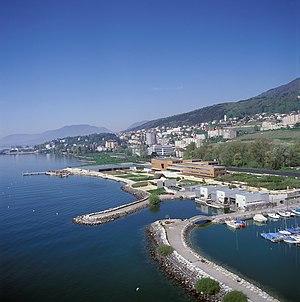
Photo d'Yves André tirée des Archives du Laténium, on y voit ce qu'est devenu le site de Hauterive-Champréveyres, ainsi que la baie.
Le site archéologique de Hauterive-Champréveyres est situé sur la rive du lac de Neuchâtel à l'emplacement qui deviendra par la suite le Laténium. Le site, alors encore immergé, est signalé dès 1858 par Ferdinand Keller. À la suite à la correction des eaux du Jura, les occupations humaines préhistoriques des rives du lac de Neuchâtel sont plus amplement dévoilées. La récolte de mobilier archéologique s'accentent à cette époque, mais ce n'est que durant les fouilles de sauvetages programmées dues à la construction de l'autoroute A5 qu'une véritable documentation du terrain est effectuée. Ainsi, sur le lieu-dit Champréveyres, sont mis au jour deux sites paléolithiques de l'époque magdalénienne et azilienne, deux sites néolithiques des civilisations de Cortaillod et de Horgen, ainsi qu'un village du Bronze final.